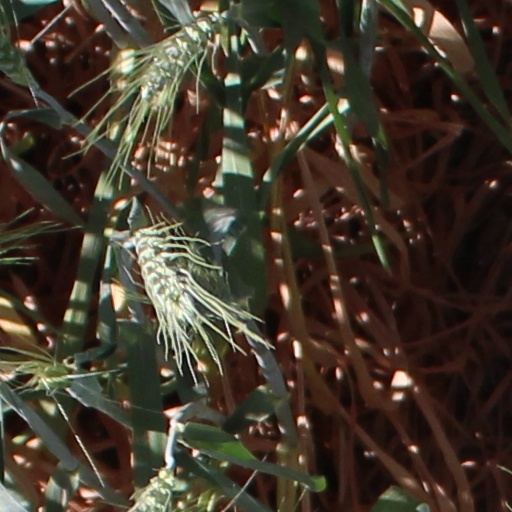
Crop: wheat